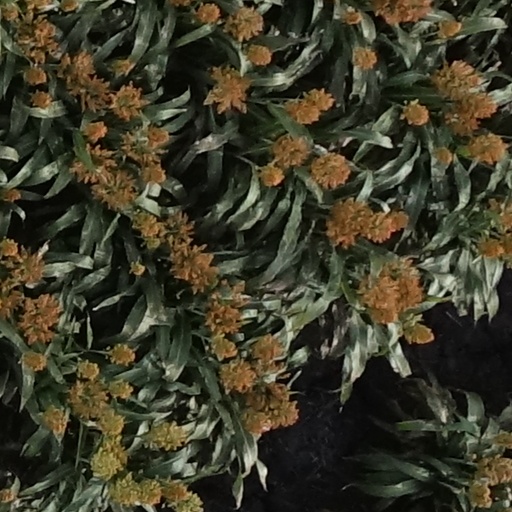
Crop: sorghum